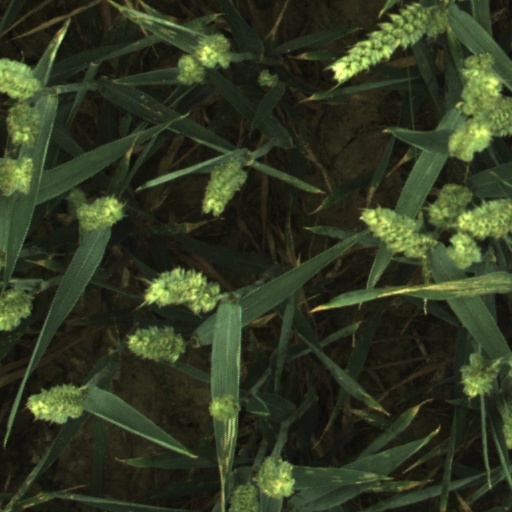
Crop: wheat